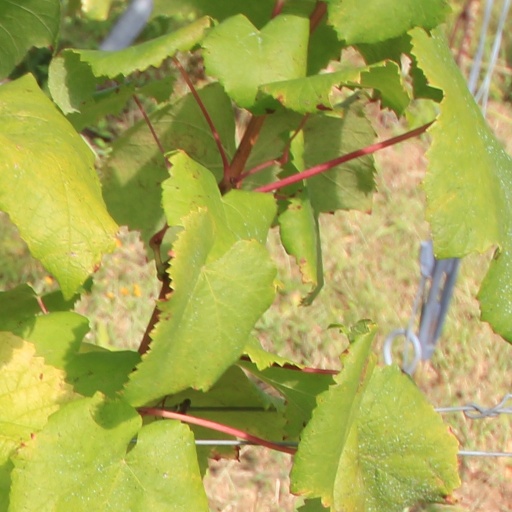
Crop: grape